Tubing (recreation)

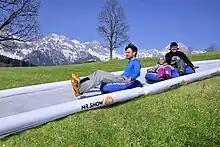
Summer tubing track with Mr. Snow modules

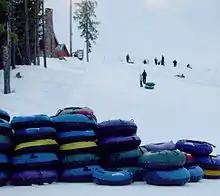
Piles of snow tubes

Tubing can require varying pieces and kinds of equipment depending on the variety of tubing one wishes to engage in.